Gau-Algesheim

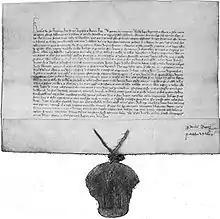
Town Charter from 11 February 1355 for the villages of "Algensheim" and "Hoisten" (Höchst am Main)

Gau-Algesheim is a town in the Mainz-Bingen district in Rhineland-Palatinate, Germany. It is the seat of the "Verbandsgemeinde" of Gau-Algesheim, a kind of collective municipality.